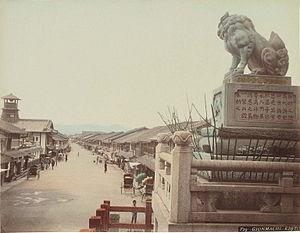
Adolfo Farsari est un photographe italien établi au Japon né le 11 février 1841 à Vicence et décédé le 7 février 1898 dans cette même ville.
Gion est un district de Kyoto érigé au Moyen Âge à côté du sanctuaire de Yasaka. Le district a été construit pour servir de halte aux voyageurs et visiteurs du sanctuaire. Il a par la suite évolué pour devenir une zone prisée et connue pour ses geishas.